Sunny Hostin

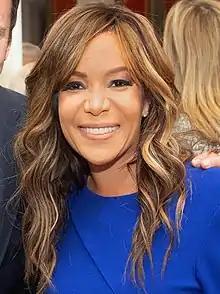
Hostin in 2020

Asunción "Sunny" Cummings Hostin (Cummings; born October 20, 1968) is an American lawyer, author, and television host. She is a co-host on ABC's morning talk show "The View", for which she received nominations for Daytime Emmy Awards, as well as the Senior Legal Correspondent and Analyst for ABC News. She was also the host and executive producer of Investigation Discovery's true crime series "Truth About Murder with Sunny Hostin".